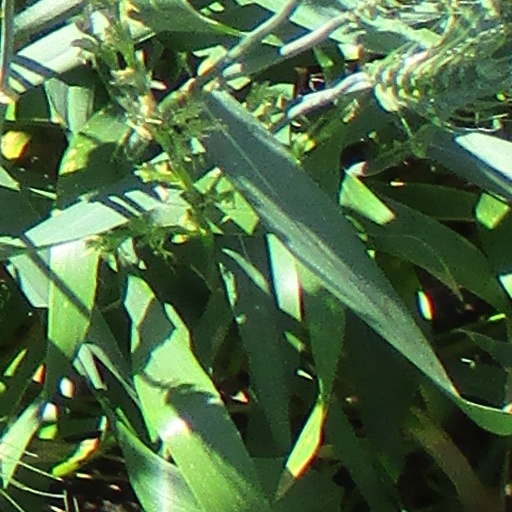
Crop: wheat